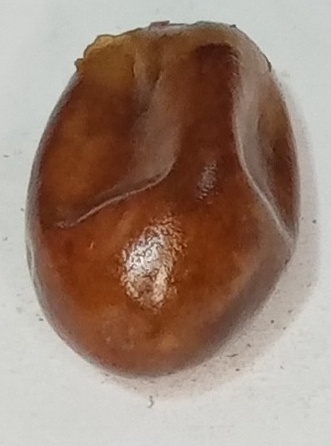
Variety: fasli-toto
Size: small
Grade: grade-1